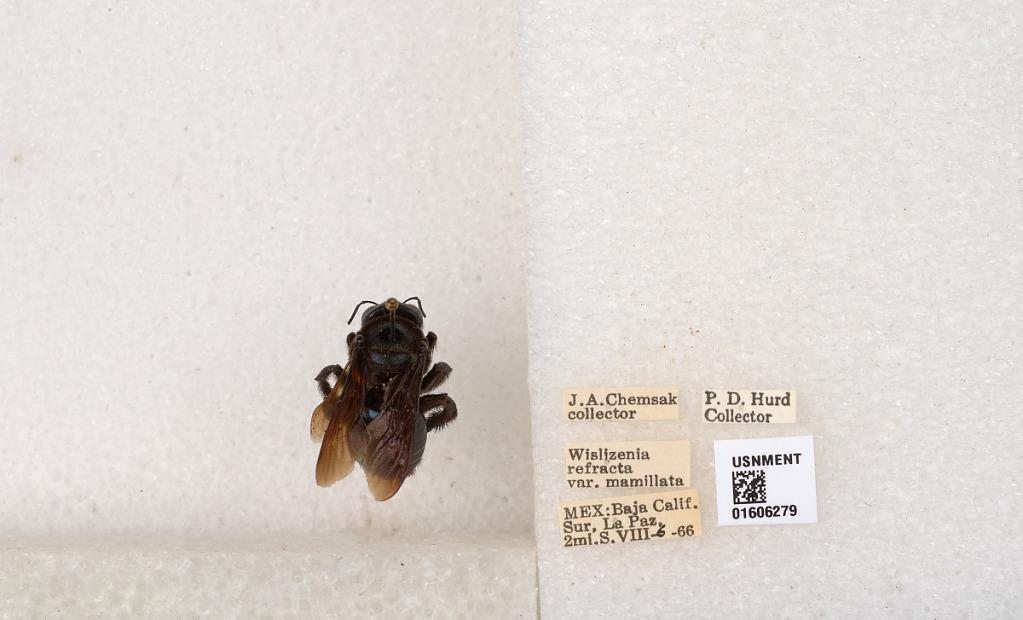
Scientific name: Xylocopa (Xylocopoides) californica arizonensis Cresson
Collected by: P. Hurd & E. Linsley
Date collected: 1966-8-6
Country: Mexico
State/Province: Baja California Sur
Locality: La Paz, 2 mi. S